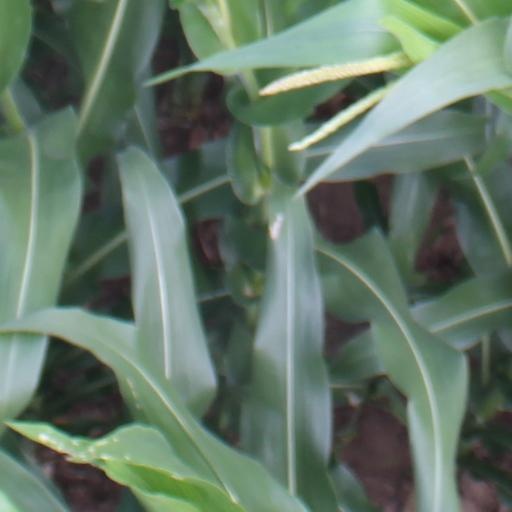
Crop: maize; corn